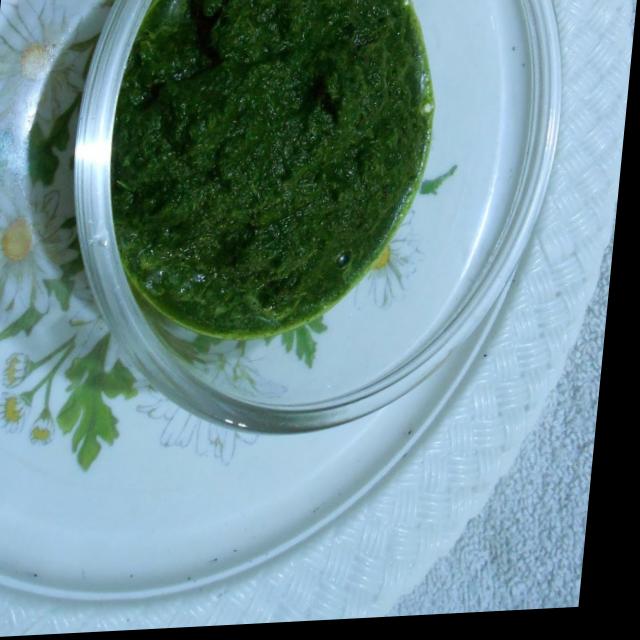
Dish: green_chutney